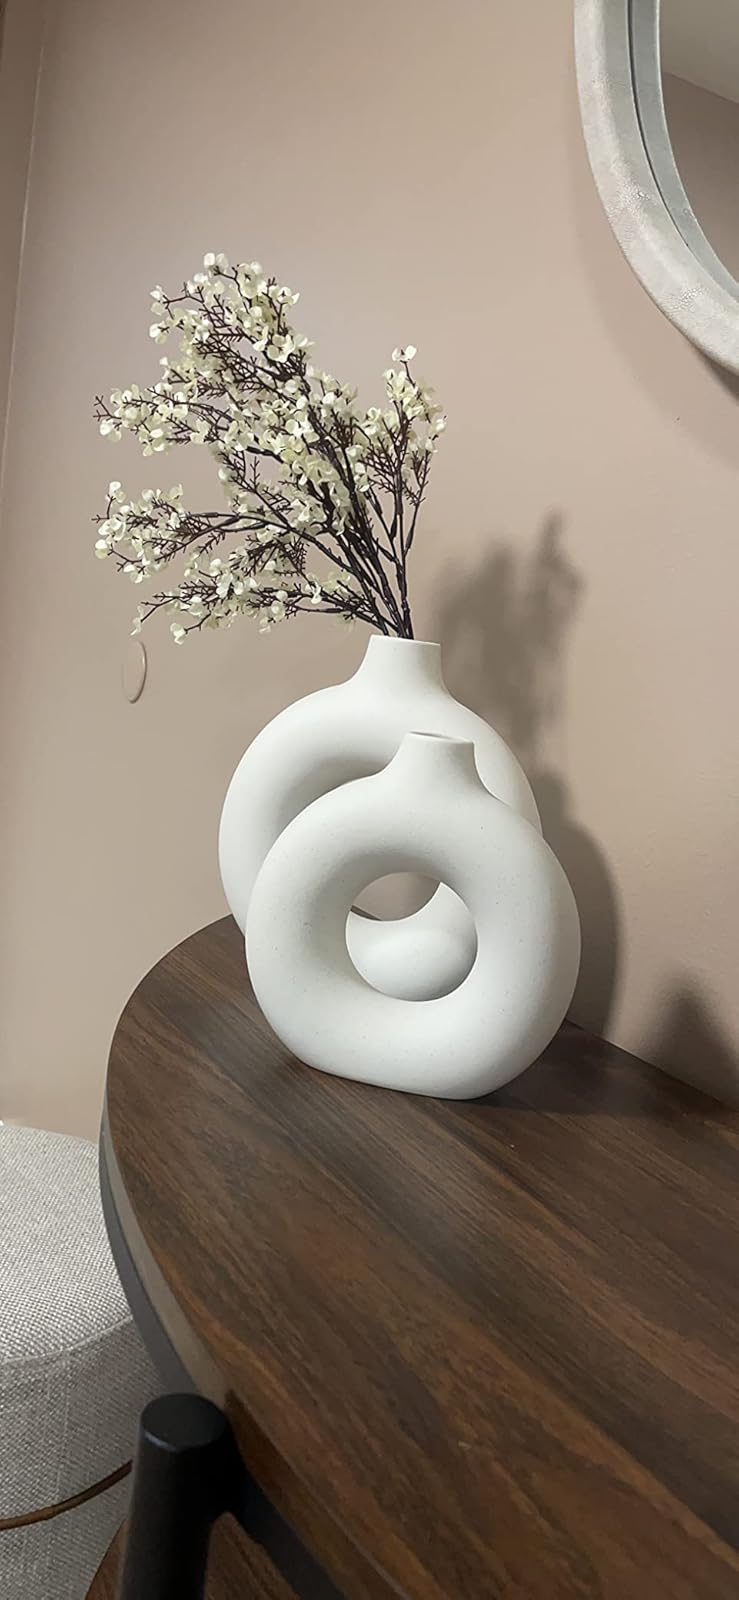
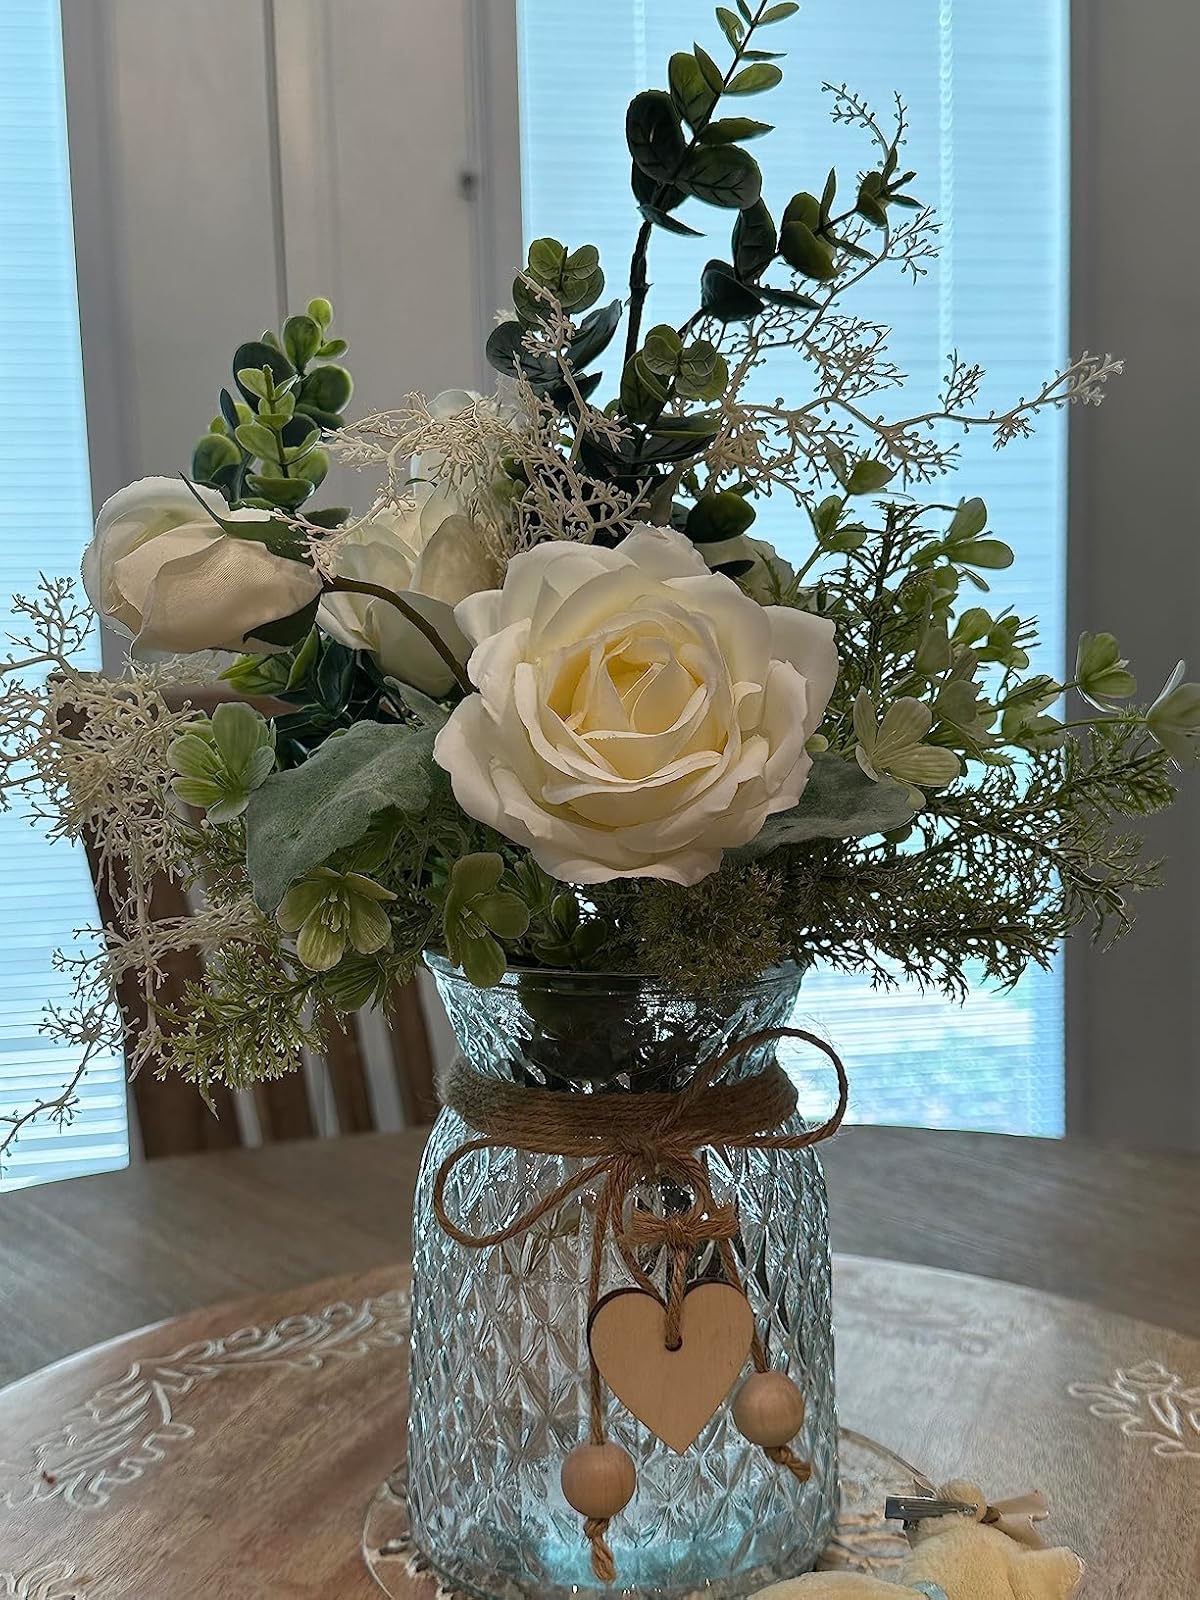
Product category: vase
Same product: no